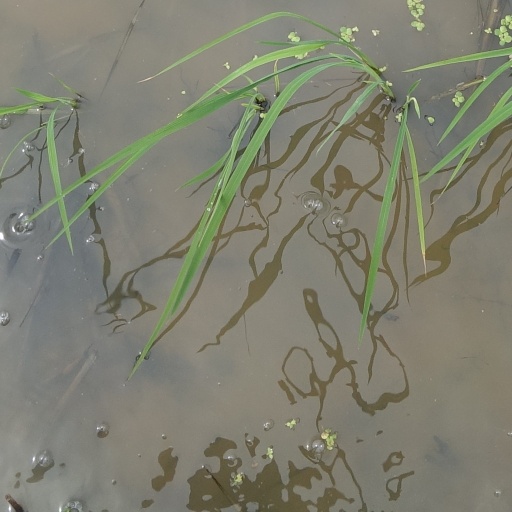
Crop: rice